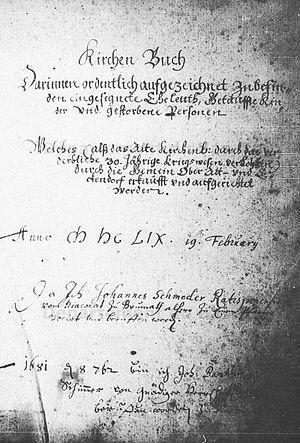
Page d'introduction du registre paroissial d'Alteckendorf, XVIIe siècle.
Alteckendorf est une commune française du département du Bas-Rhin en région Grand Est.